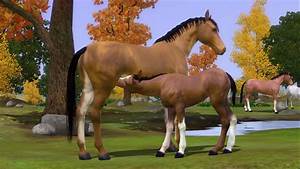
Label: cavallo